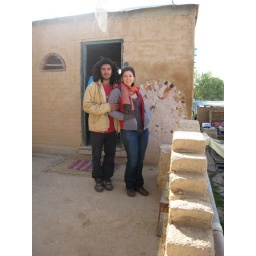
inspiring alternative and green building methods, made by the owners and volunteers